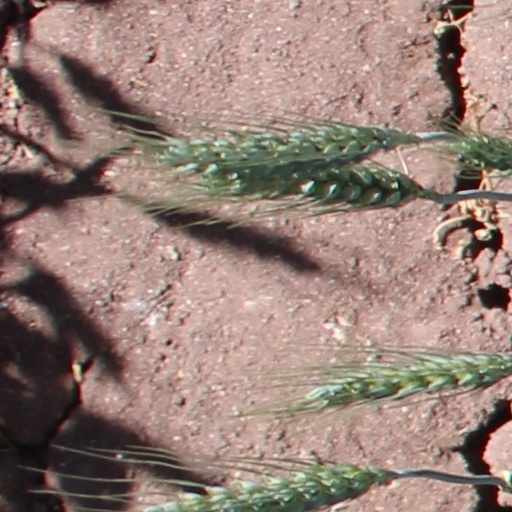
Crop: wheat